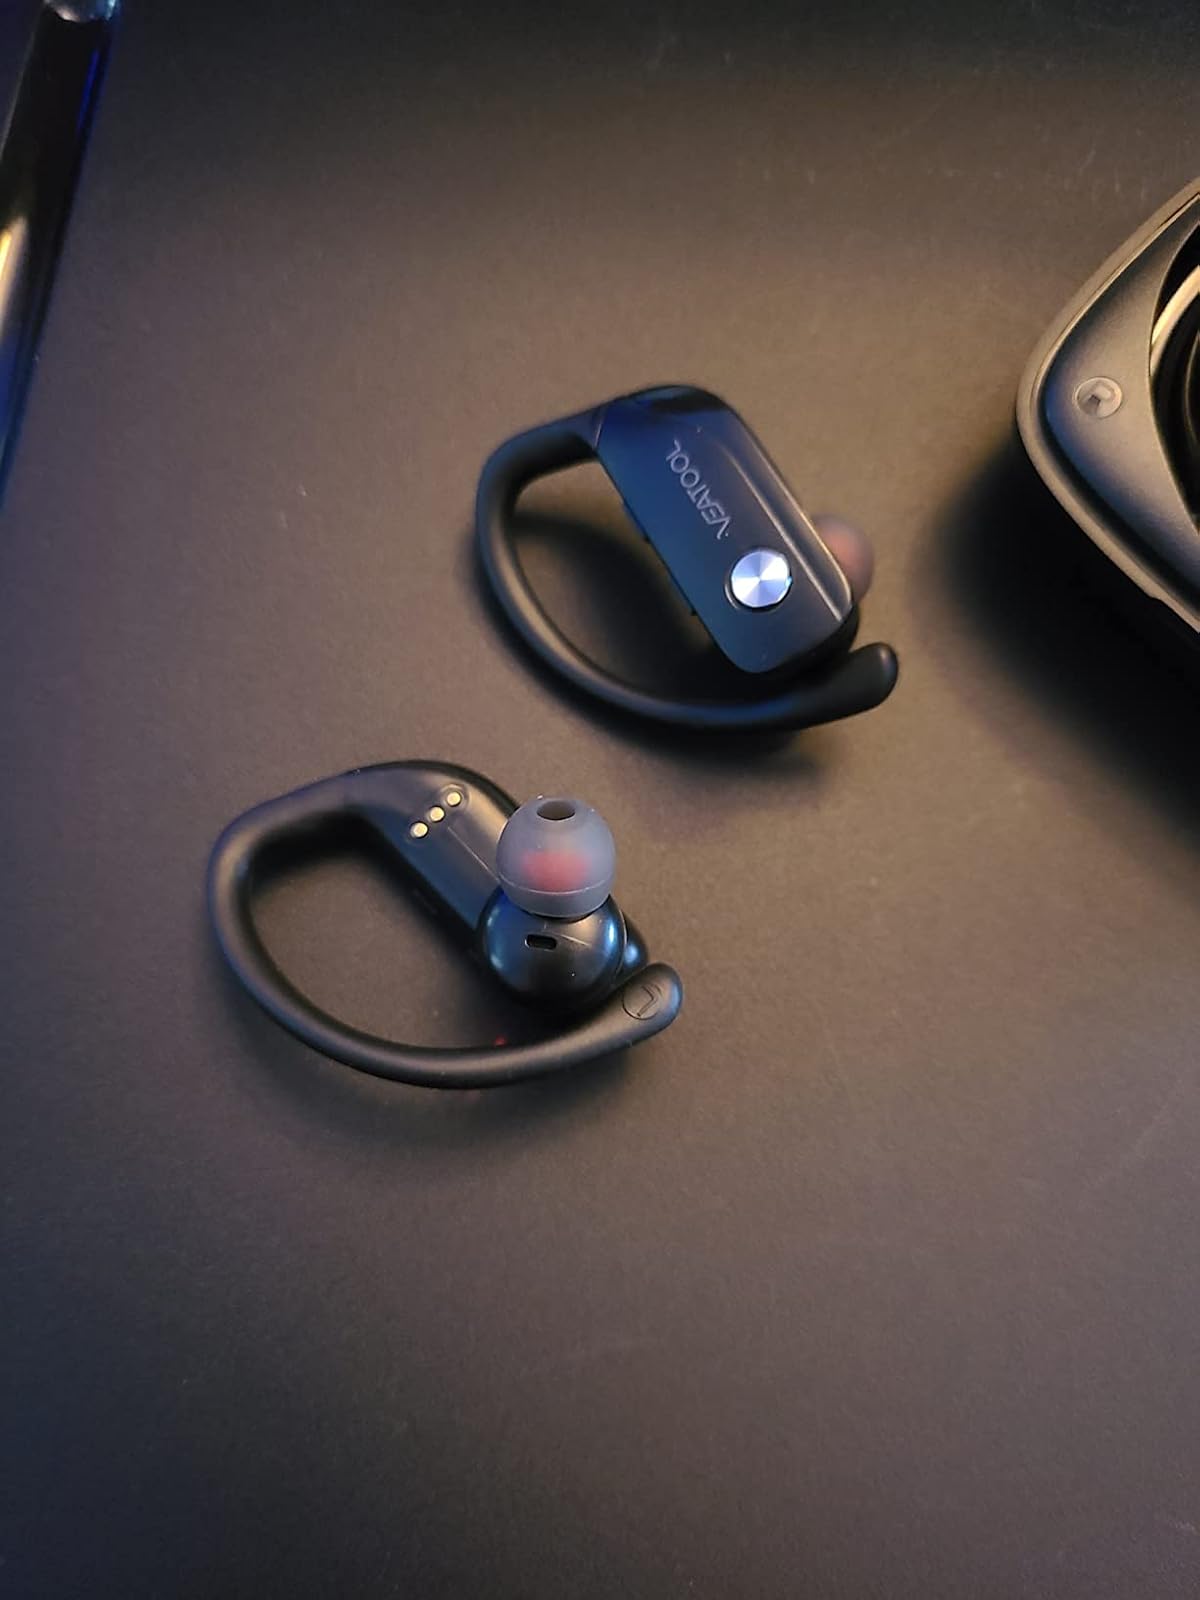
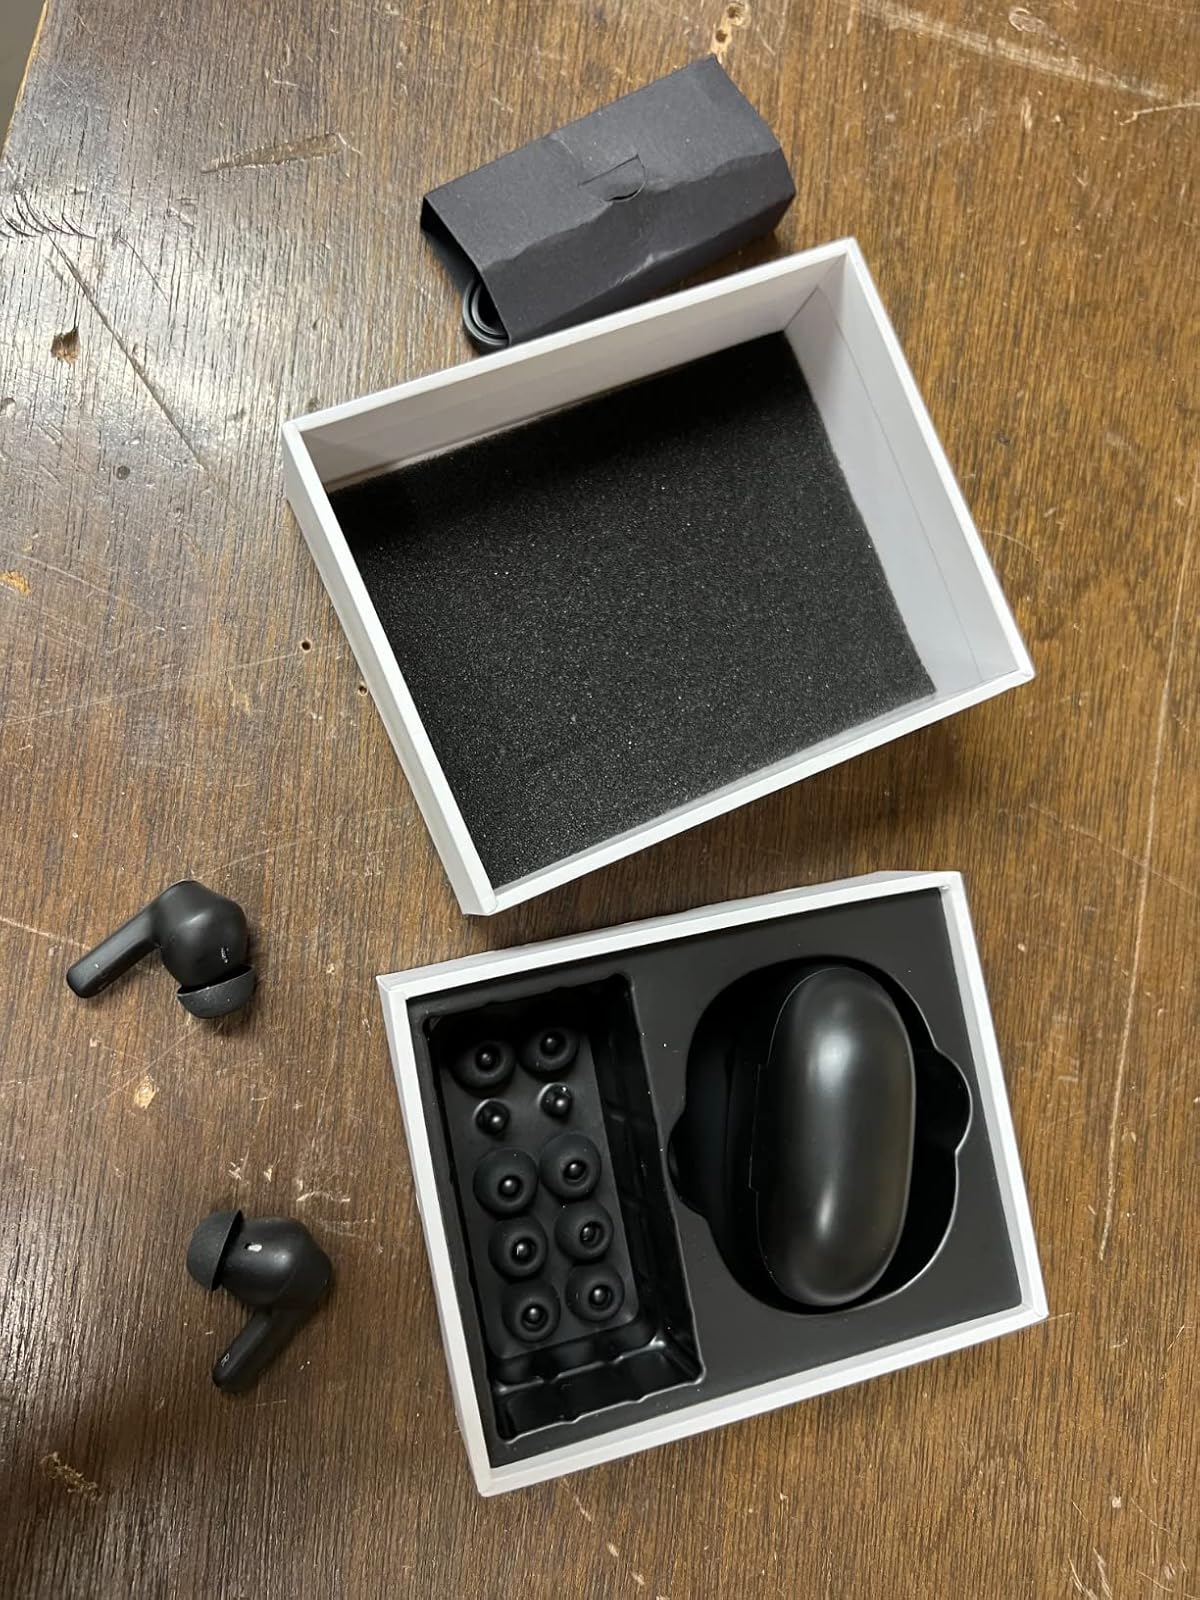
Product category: earbuds
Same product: no